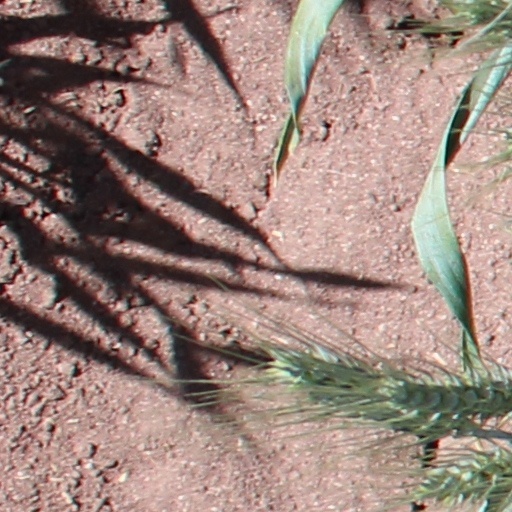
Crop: wheat